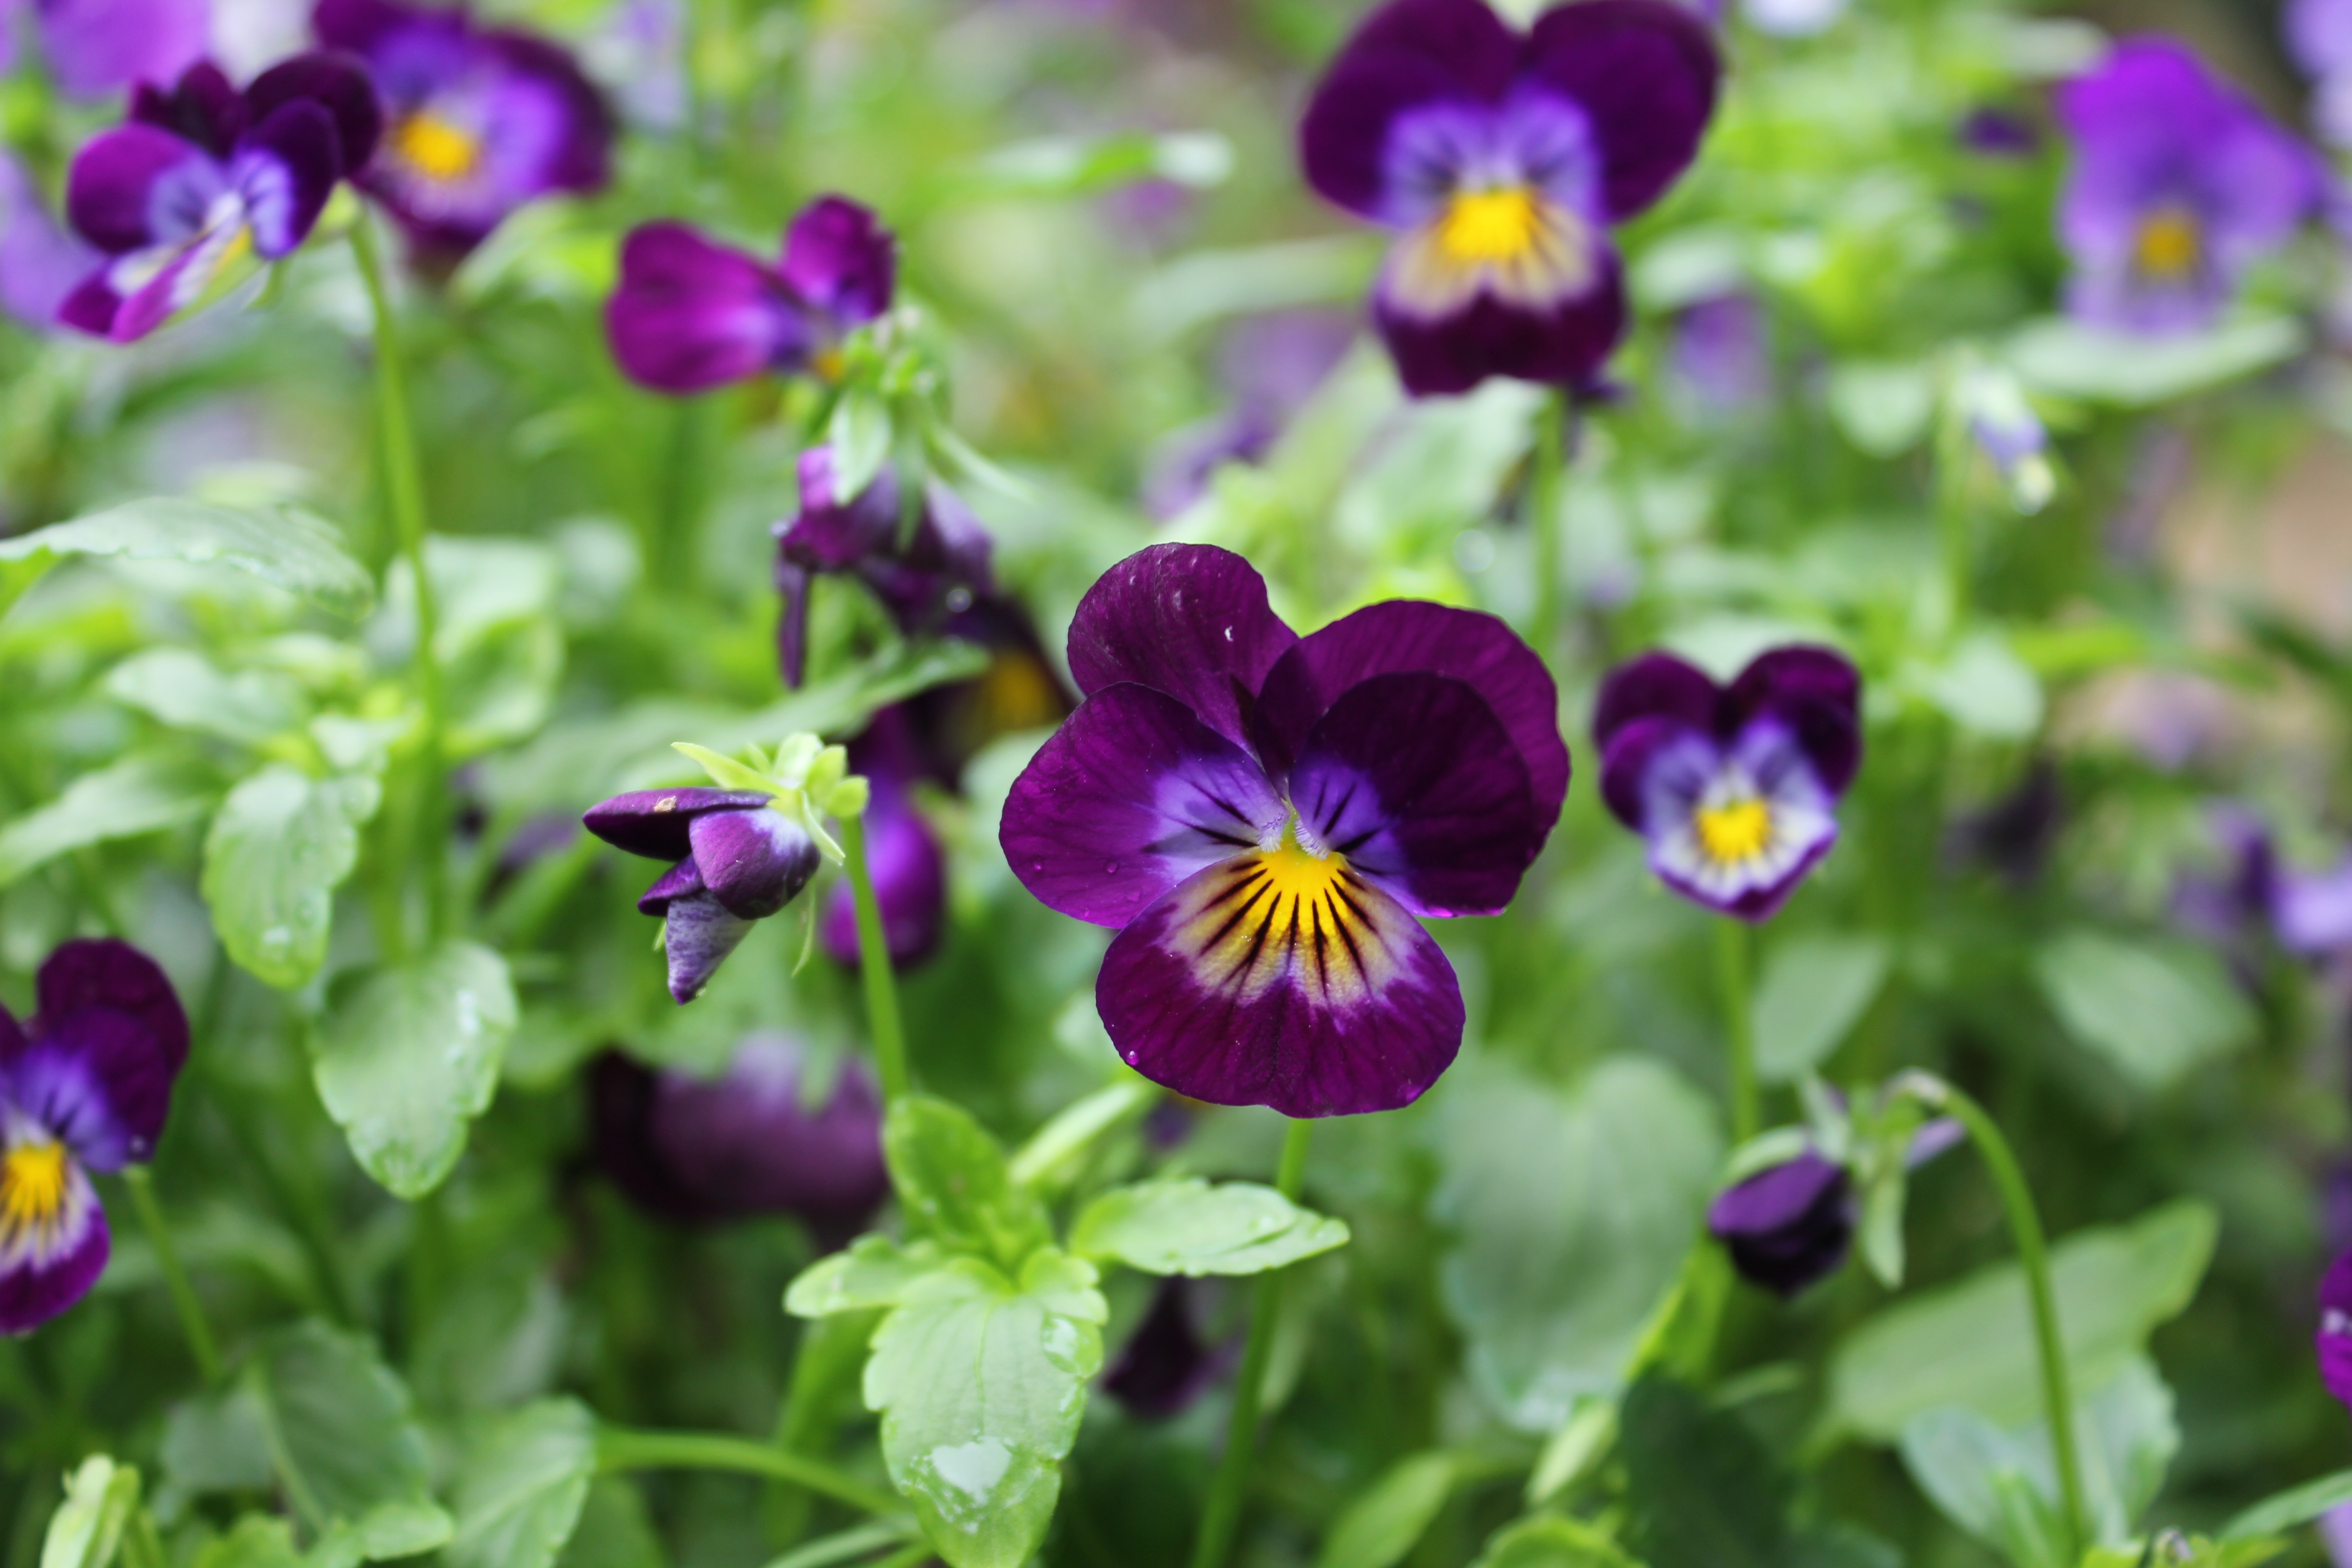
blossom, plant, field, flower, romantic, botany, flora, wildflower, violet, viola, pansy, flowering plant, annual plant, land plant, violet family